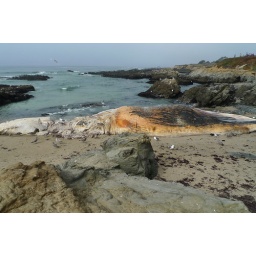
Blue whale and baby washed up on beach after being hit by a boat